Donavon F. Smith

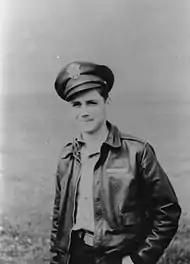
Smith during World War II

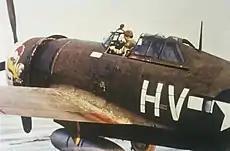
P-47 Thunderbolt "Ole Cock II"

He entered the aviation cadet program in January 1942 and commenced his primary training at Bruce Field, Texas on 30 March 1942; he soloed the Fairchild PT-19 after seven hours and 16 minutes of instruction. He later moved to Randolph Field, Texas for Basic training and Advanced training at Foster Field, Texas. Smith was commissioned as a second lieutenant in the U.S. Army Air Corps and was awarded his pilot wings on October 9, 1942.